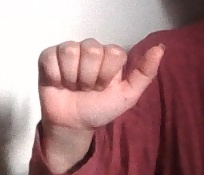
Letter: dhad